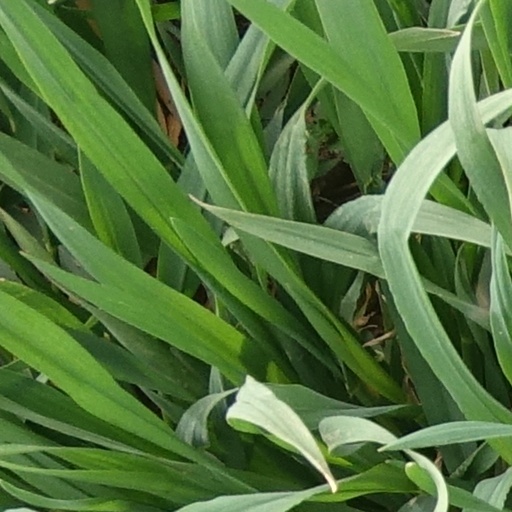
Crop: wheat